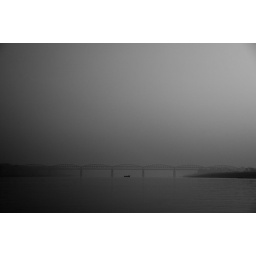
The bridge over the ship